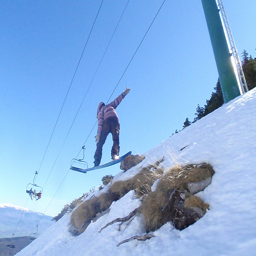
A person in striped jacket jumping a hill on a snowboard.
A man flying through the air while riding a snowboard.
A snowboarder jumping of rocks below a ski lift.
A man snowboarding in the snow under the ski lift.
A person on a snowboard jumping off a hill.